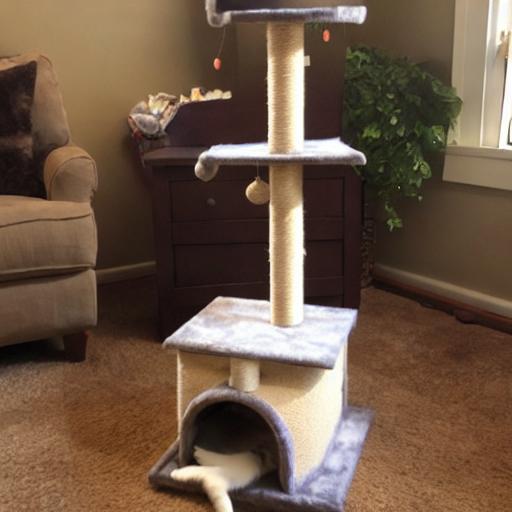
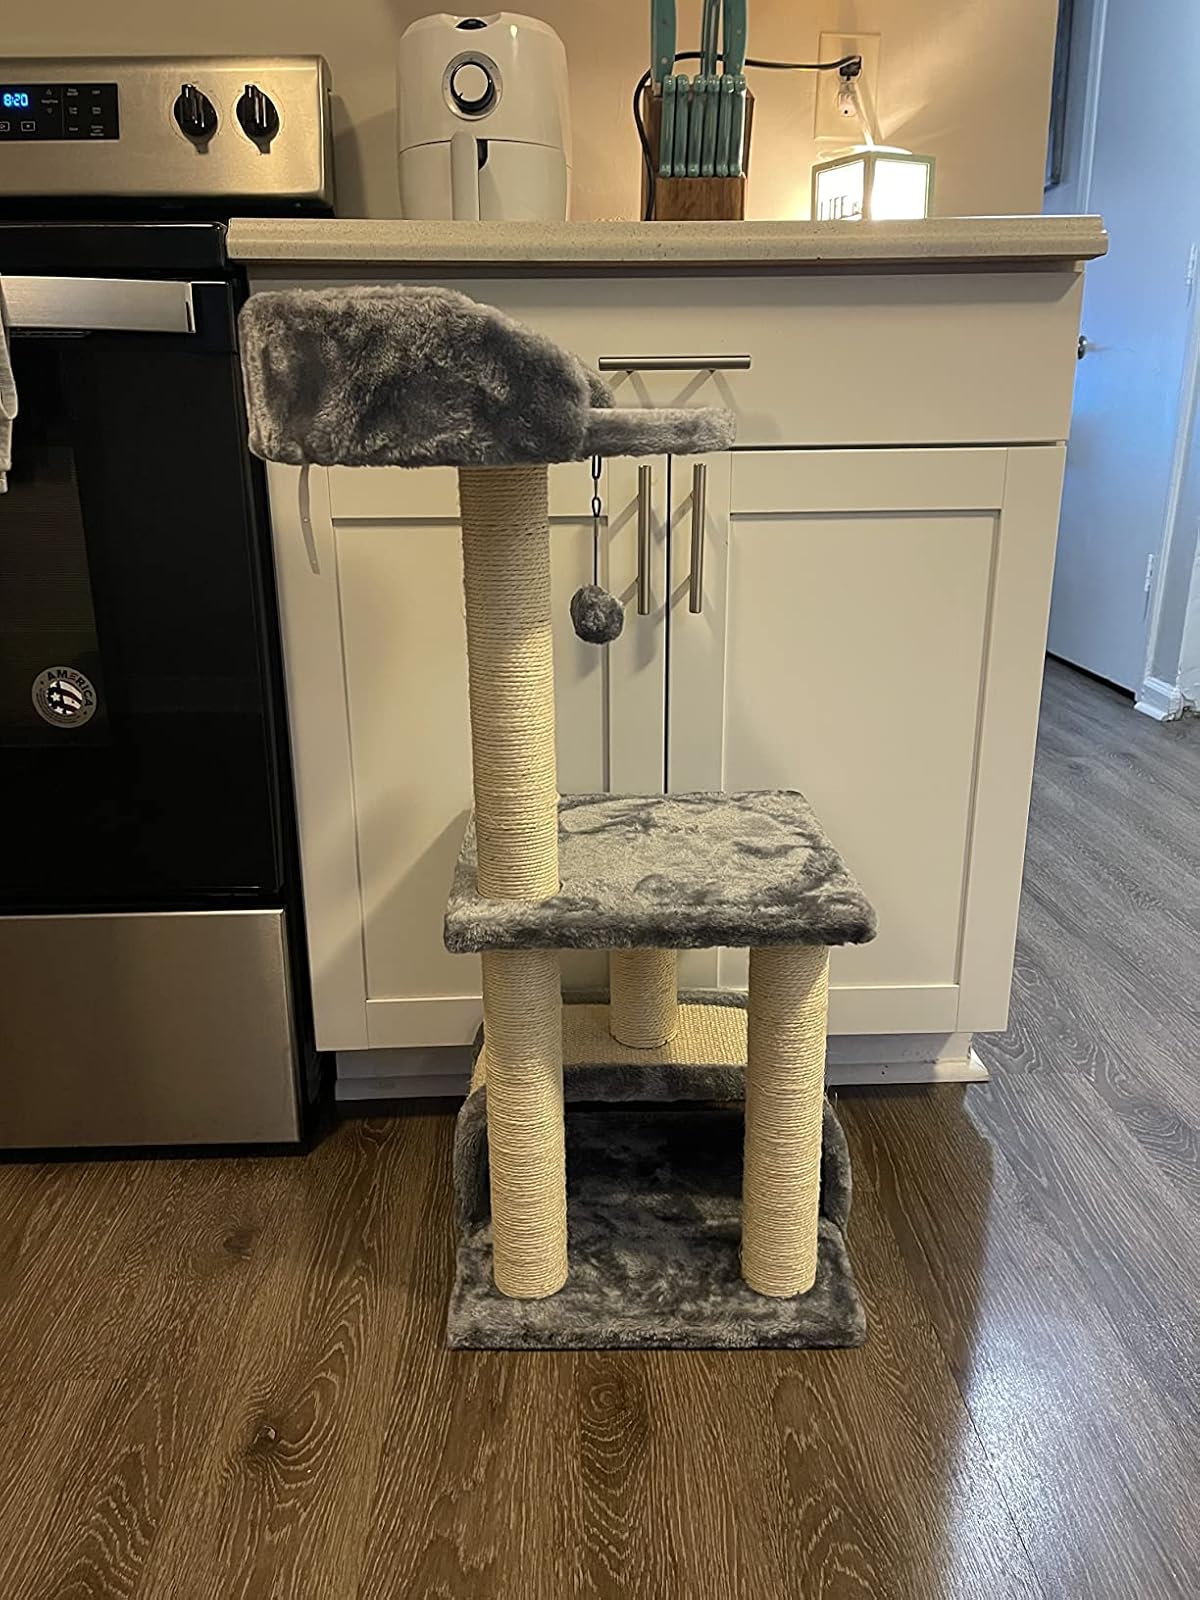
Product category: items_cat tree
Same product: no